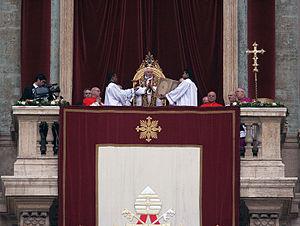
Une bénédiction urbi et orbi est une bénédiction solennelle, prononcée par le pape à certaines occasions religieuses importantes du culte catholique, spécialement les jours de Pâques et de Noël. Elle est précédée d'un message et assortie d'une indulgence plénière. Dans la pratique actuelle, elle est prononcée depuis le balcon de la basilique Saint-Pierre, dans l'État du Vatican.